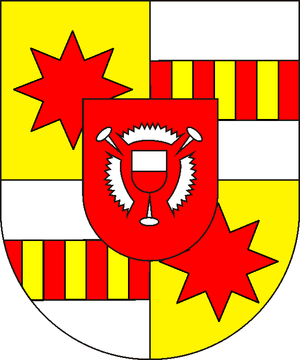
Grevskabet Holsten-Pinneberg
Våben for Holsten-Pinneberg
Grevskabet Holsten-Pinneberg var et grevskab oprettet ved delingen af Grevskabet Holsten-Itzehoe i 1290. Grevskabet eksisterede frem til 1640.